Tony n' Tina's Wedding

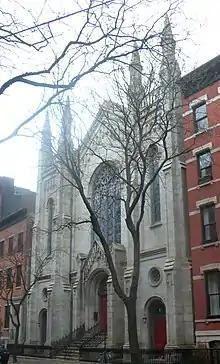
The setting for the wedding in the first off-off-Broadway production was the Washington Square United Methodist Church.

An interactive, environmental comedy, "Tony n’ Tina’s Wedding" is a creation of the Artificial Intelligence comedy troupe. Thirteen original cast members share the copyright: Kevin Alexander, Tom Allen, James Altuner, Mark Campbell, Nancy Cassaro, Elizabeth Dennehy, Chris Fracchiolla, Jack Fris, Mark Nassar, Patricia Cregan Navarra, Larry Pellegrini, Susan Varon, and Moira Wilson. According to Cassaro, ""Tony and Tina" evolved when Mark [Nassar] and I were in college and found ourselves the outcasts of the drama department. We were doing improvisations of a young couple having a fight, and they became so real that the dorm master called wondering what was the matter. It snowballed as we enlisted other friends who created other characters."